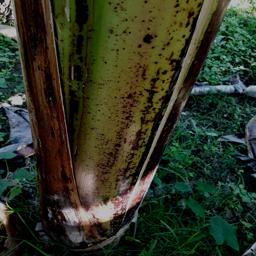
Label: PSEUDOSTEM WEEVIL